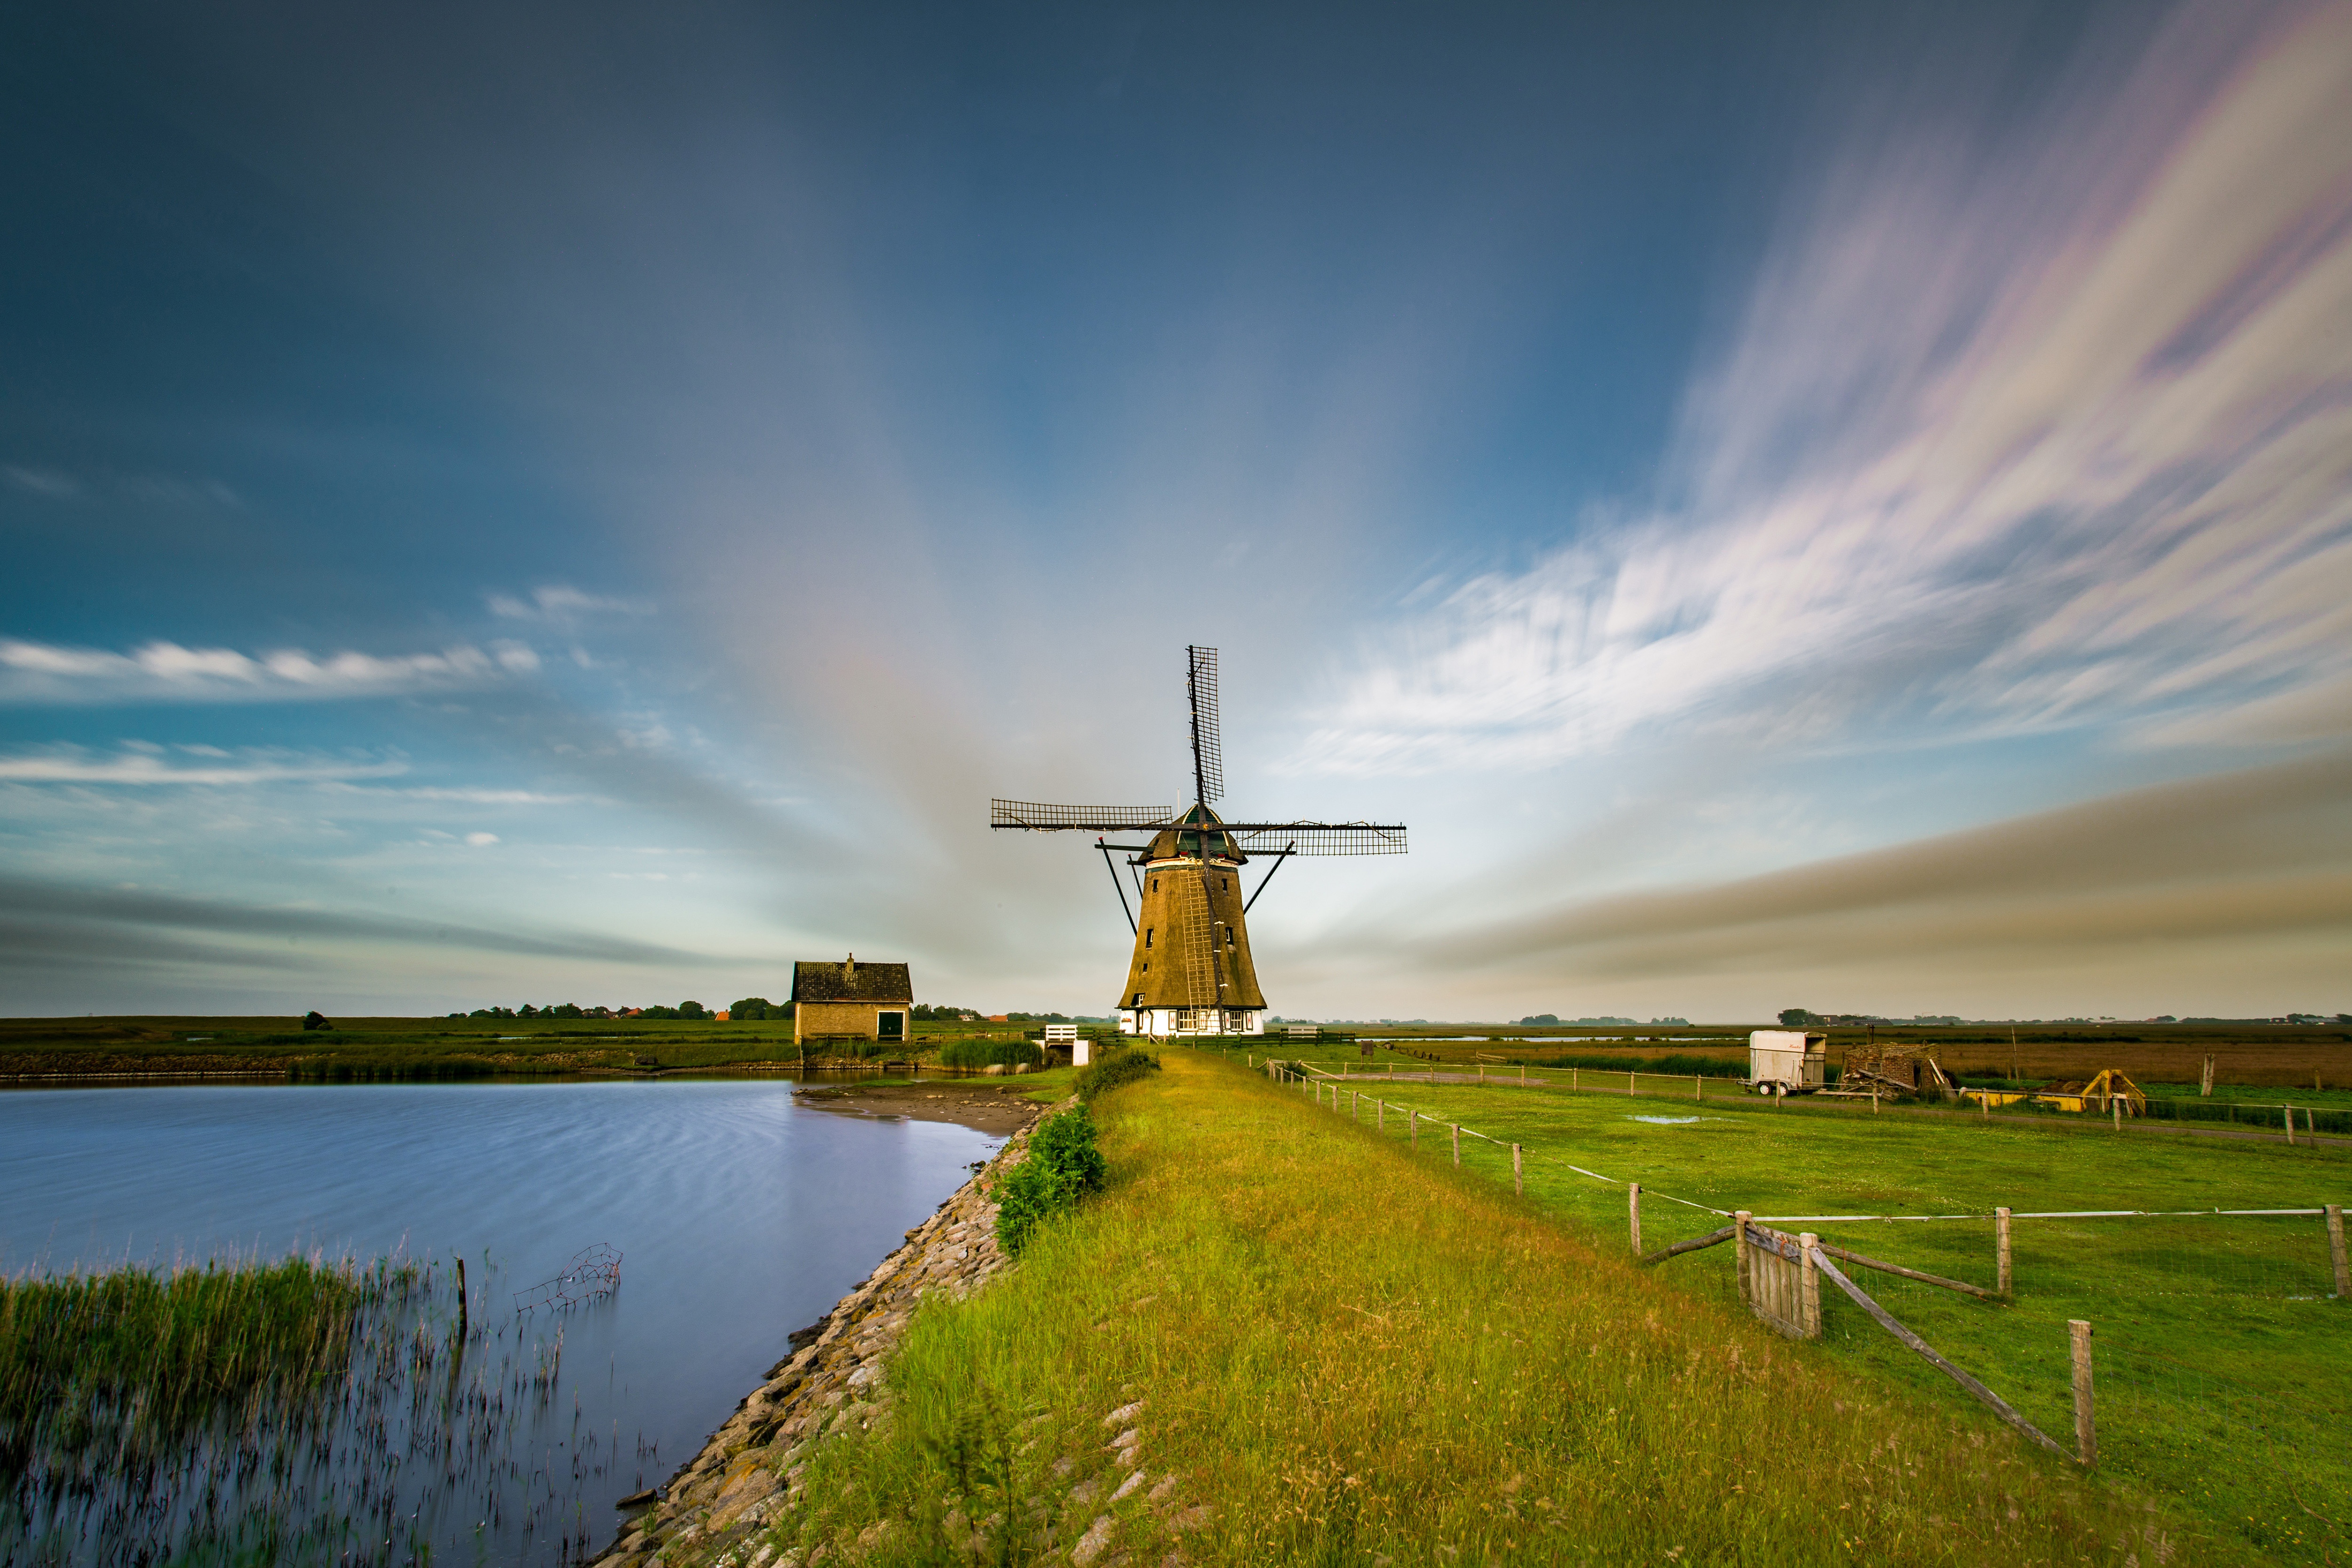
windmill, sky, natural landscape, nature, grassland, landmark, cloud, mill, reflection, polder, landscape, grass, rural area, grass family, meadow, field, photography, sunlight, prairie, paddy field, plain, plant, river, horizon, wind, hill, wind turbine, levee, pasture, wetland